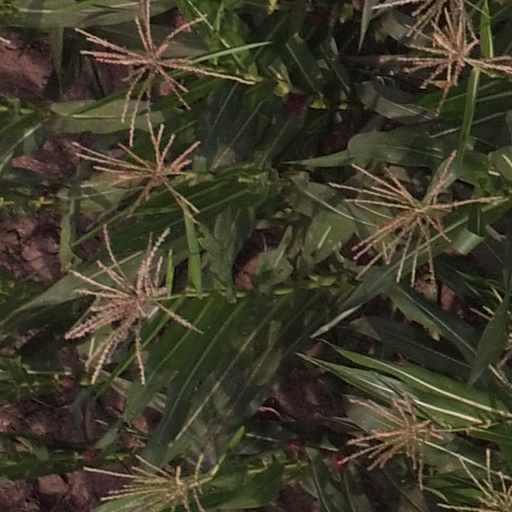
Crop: maize; corn